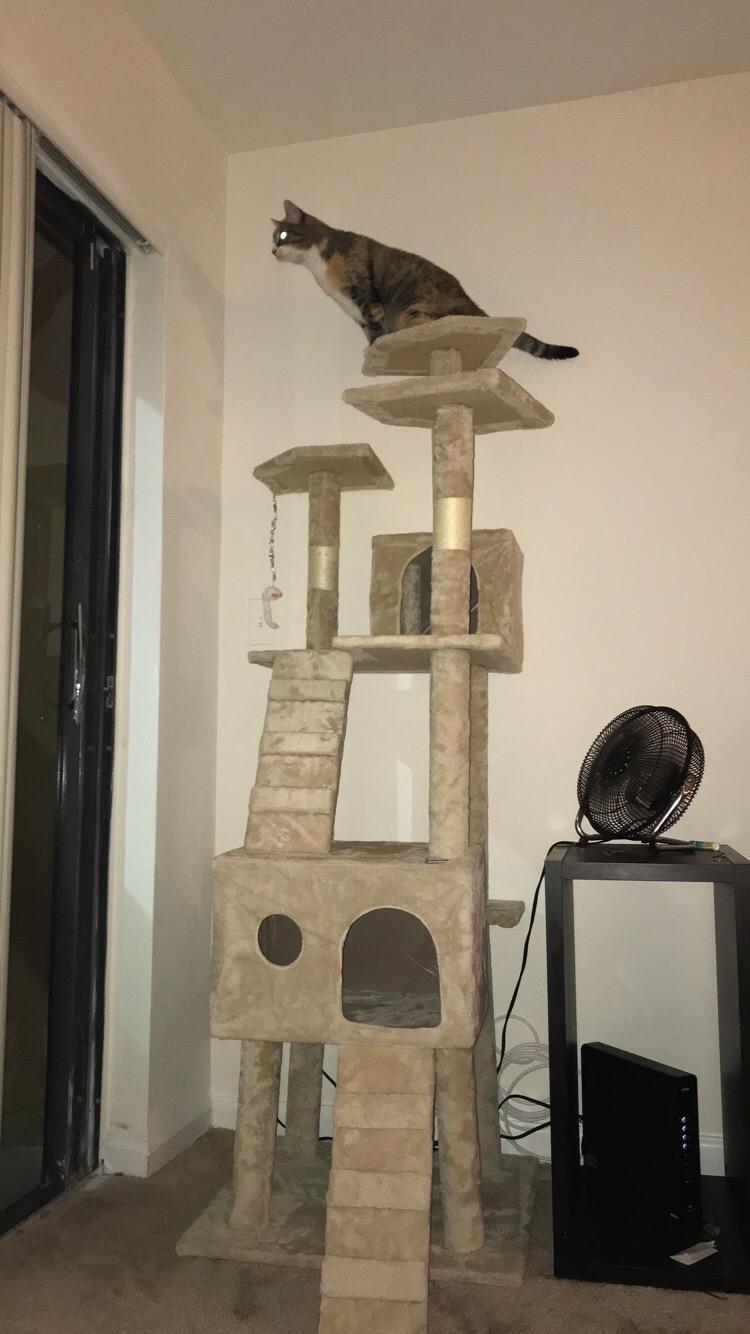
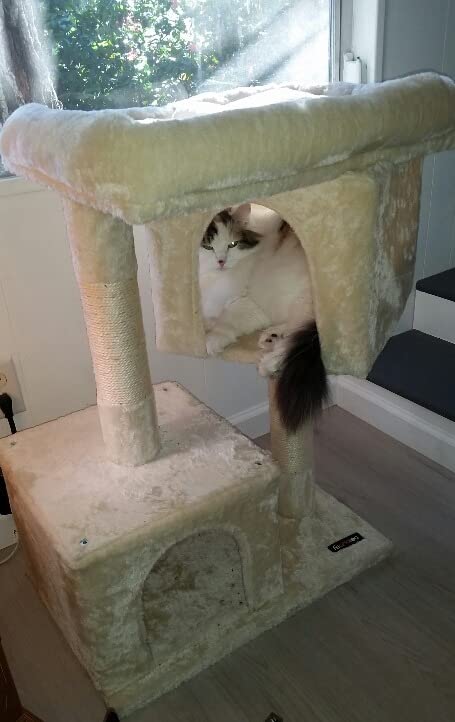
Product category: items_cat tree
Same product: no